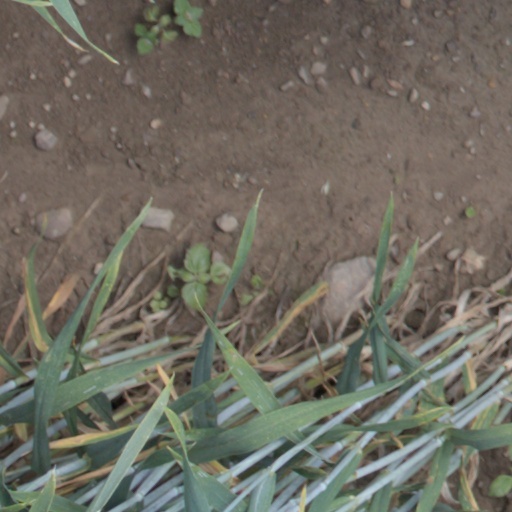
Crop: wheat